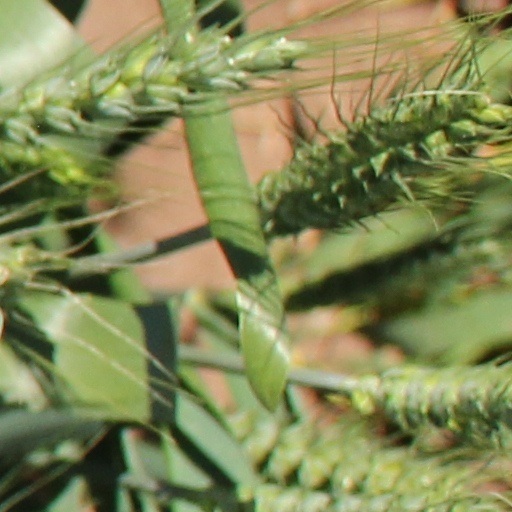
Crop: wheat